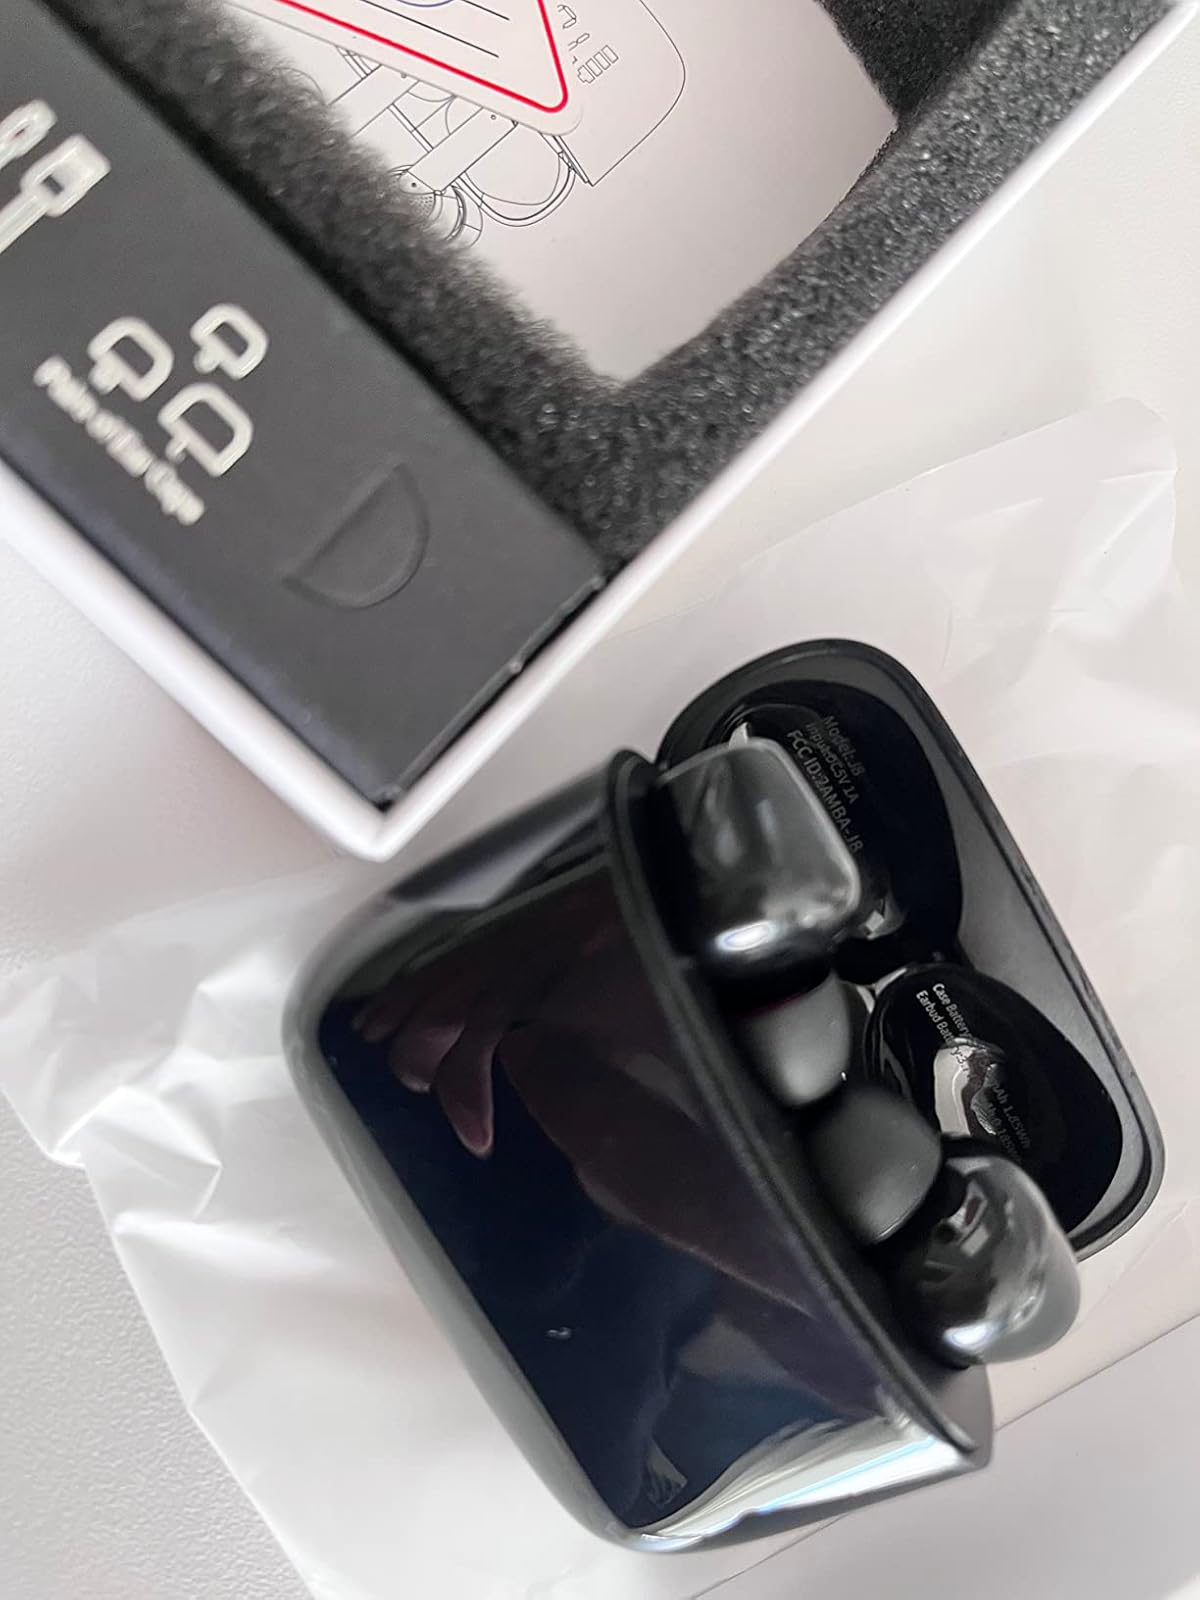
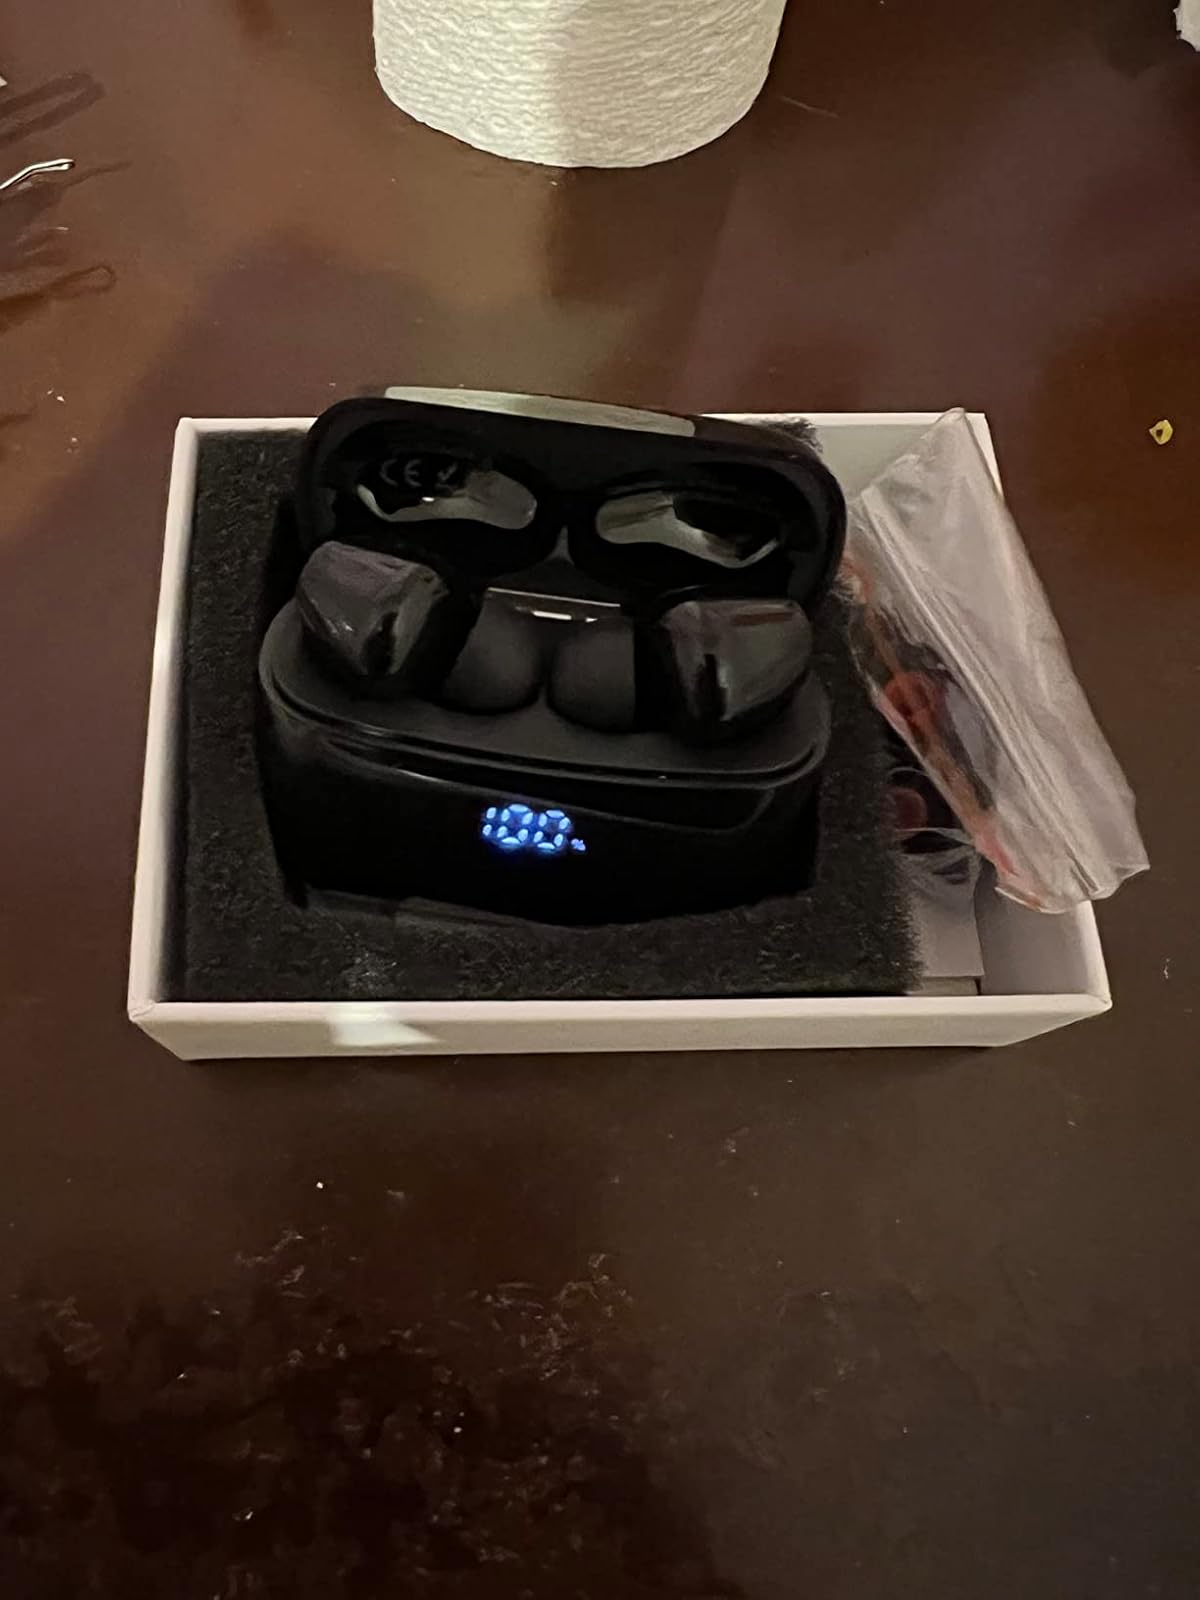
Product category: earbuds
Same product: yes